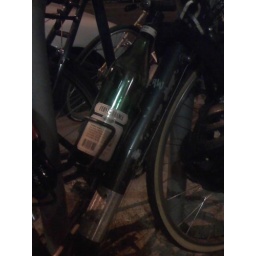
Bottle of Fernet in the water bottle holder of a bike.